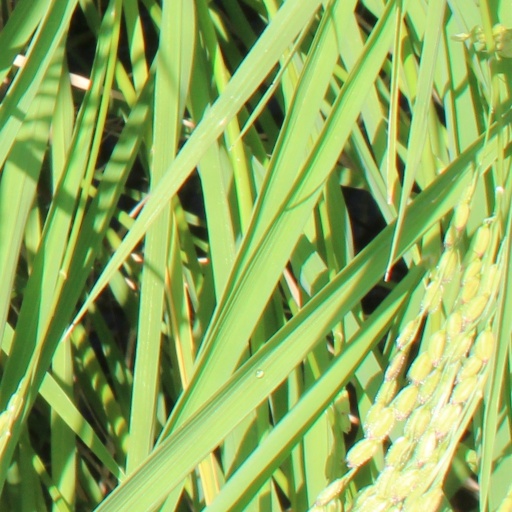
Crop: rice